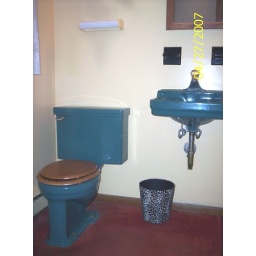
The lovely blue fixtures are set off nicely by the red carpet and leopard print trash can!